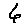
Label: 6